Pirateology: A Pirate Hunter's Companion

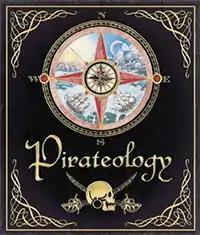
"Pirateology" first edition cover.

Pirateology: A Pirate Hunter's Companion is the fourth book in the Ologies series, created and published by The Templar Publishing Company in the UK, and published by Candlewick Press in North America in 2006.